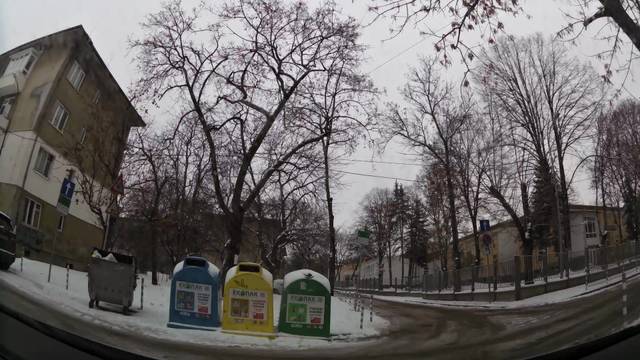
Region: Bulgaria
Coordinates: 42.687, 23.347